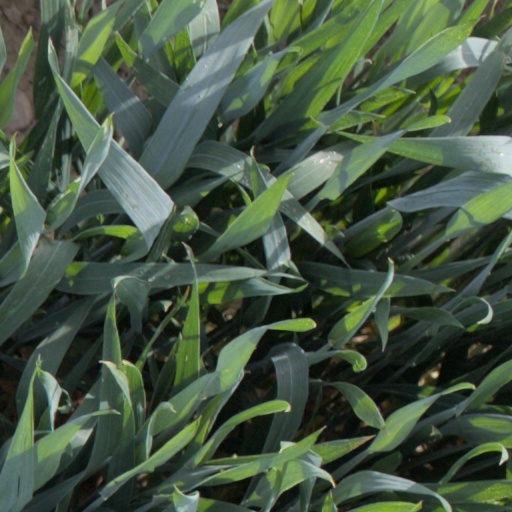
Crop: wheat